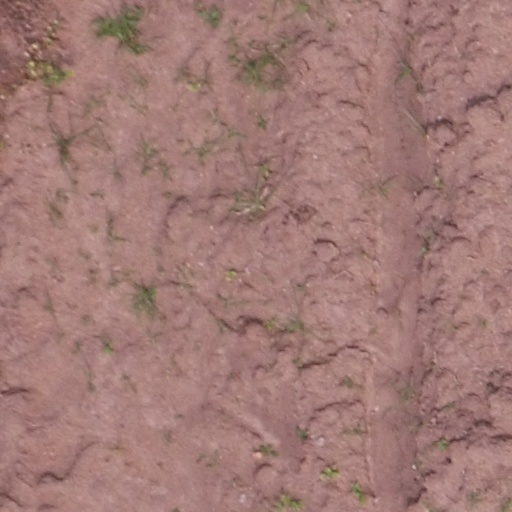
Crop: maize; corn